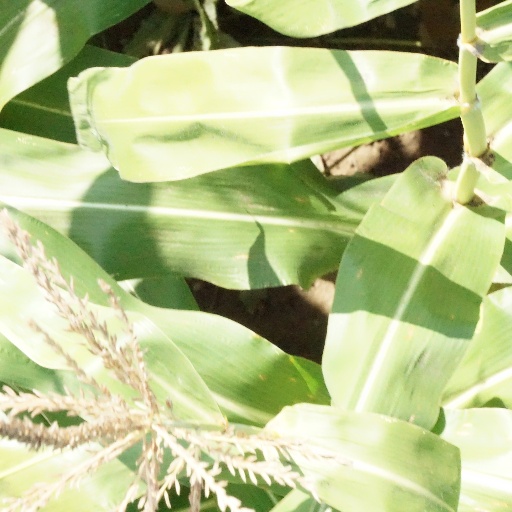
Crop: maize; corn